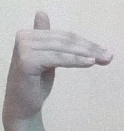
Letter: khaa